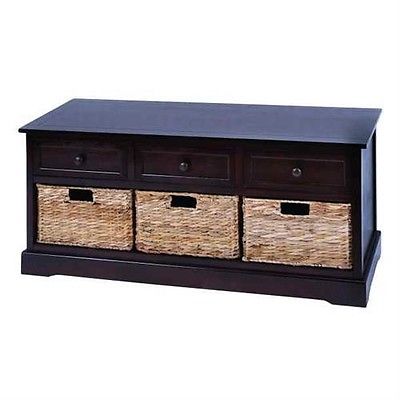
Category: cabinet